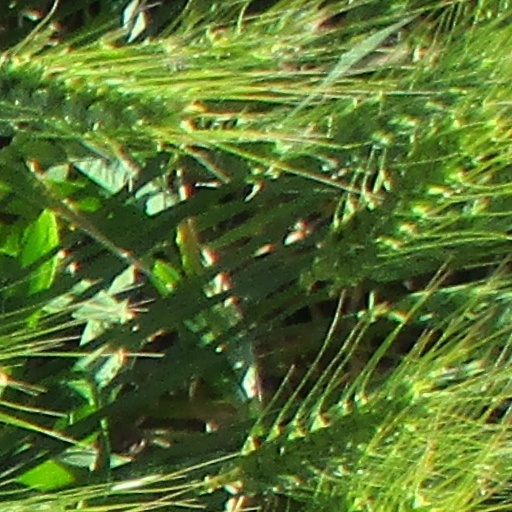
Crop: wheat